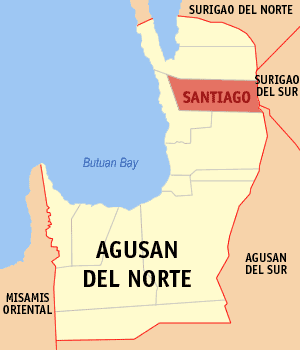
Santiago est une municipalité de la province d'Agusan del Norte, aux Philippines.